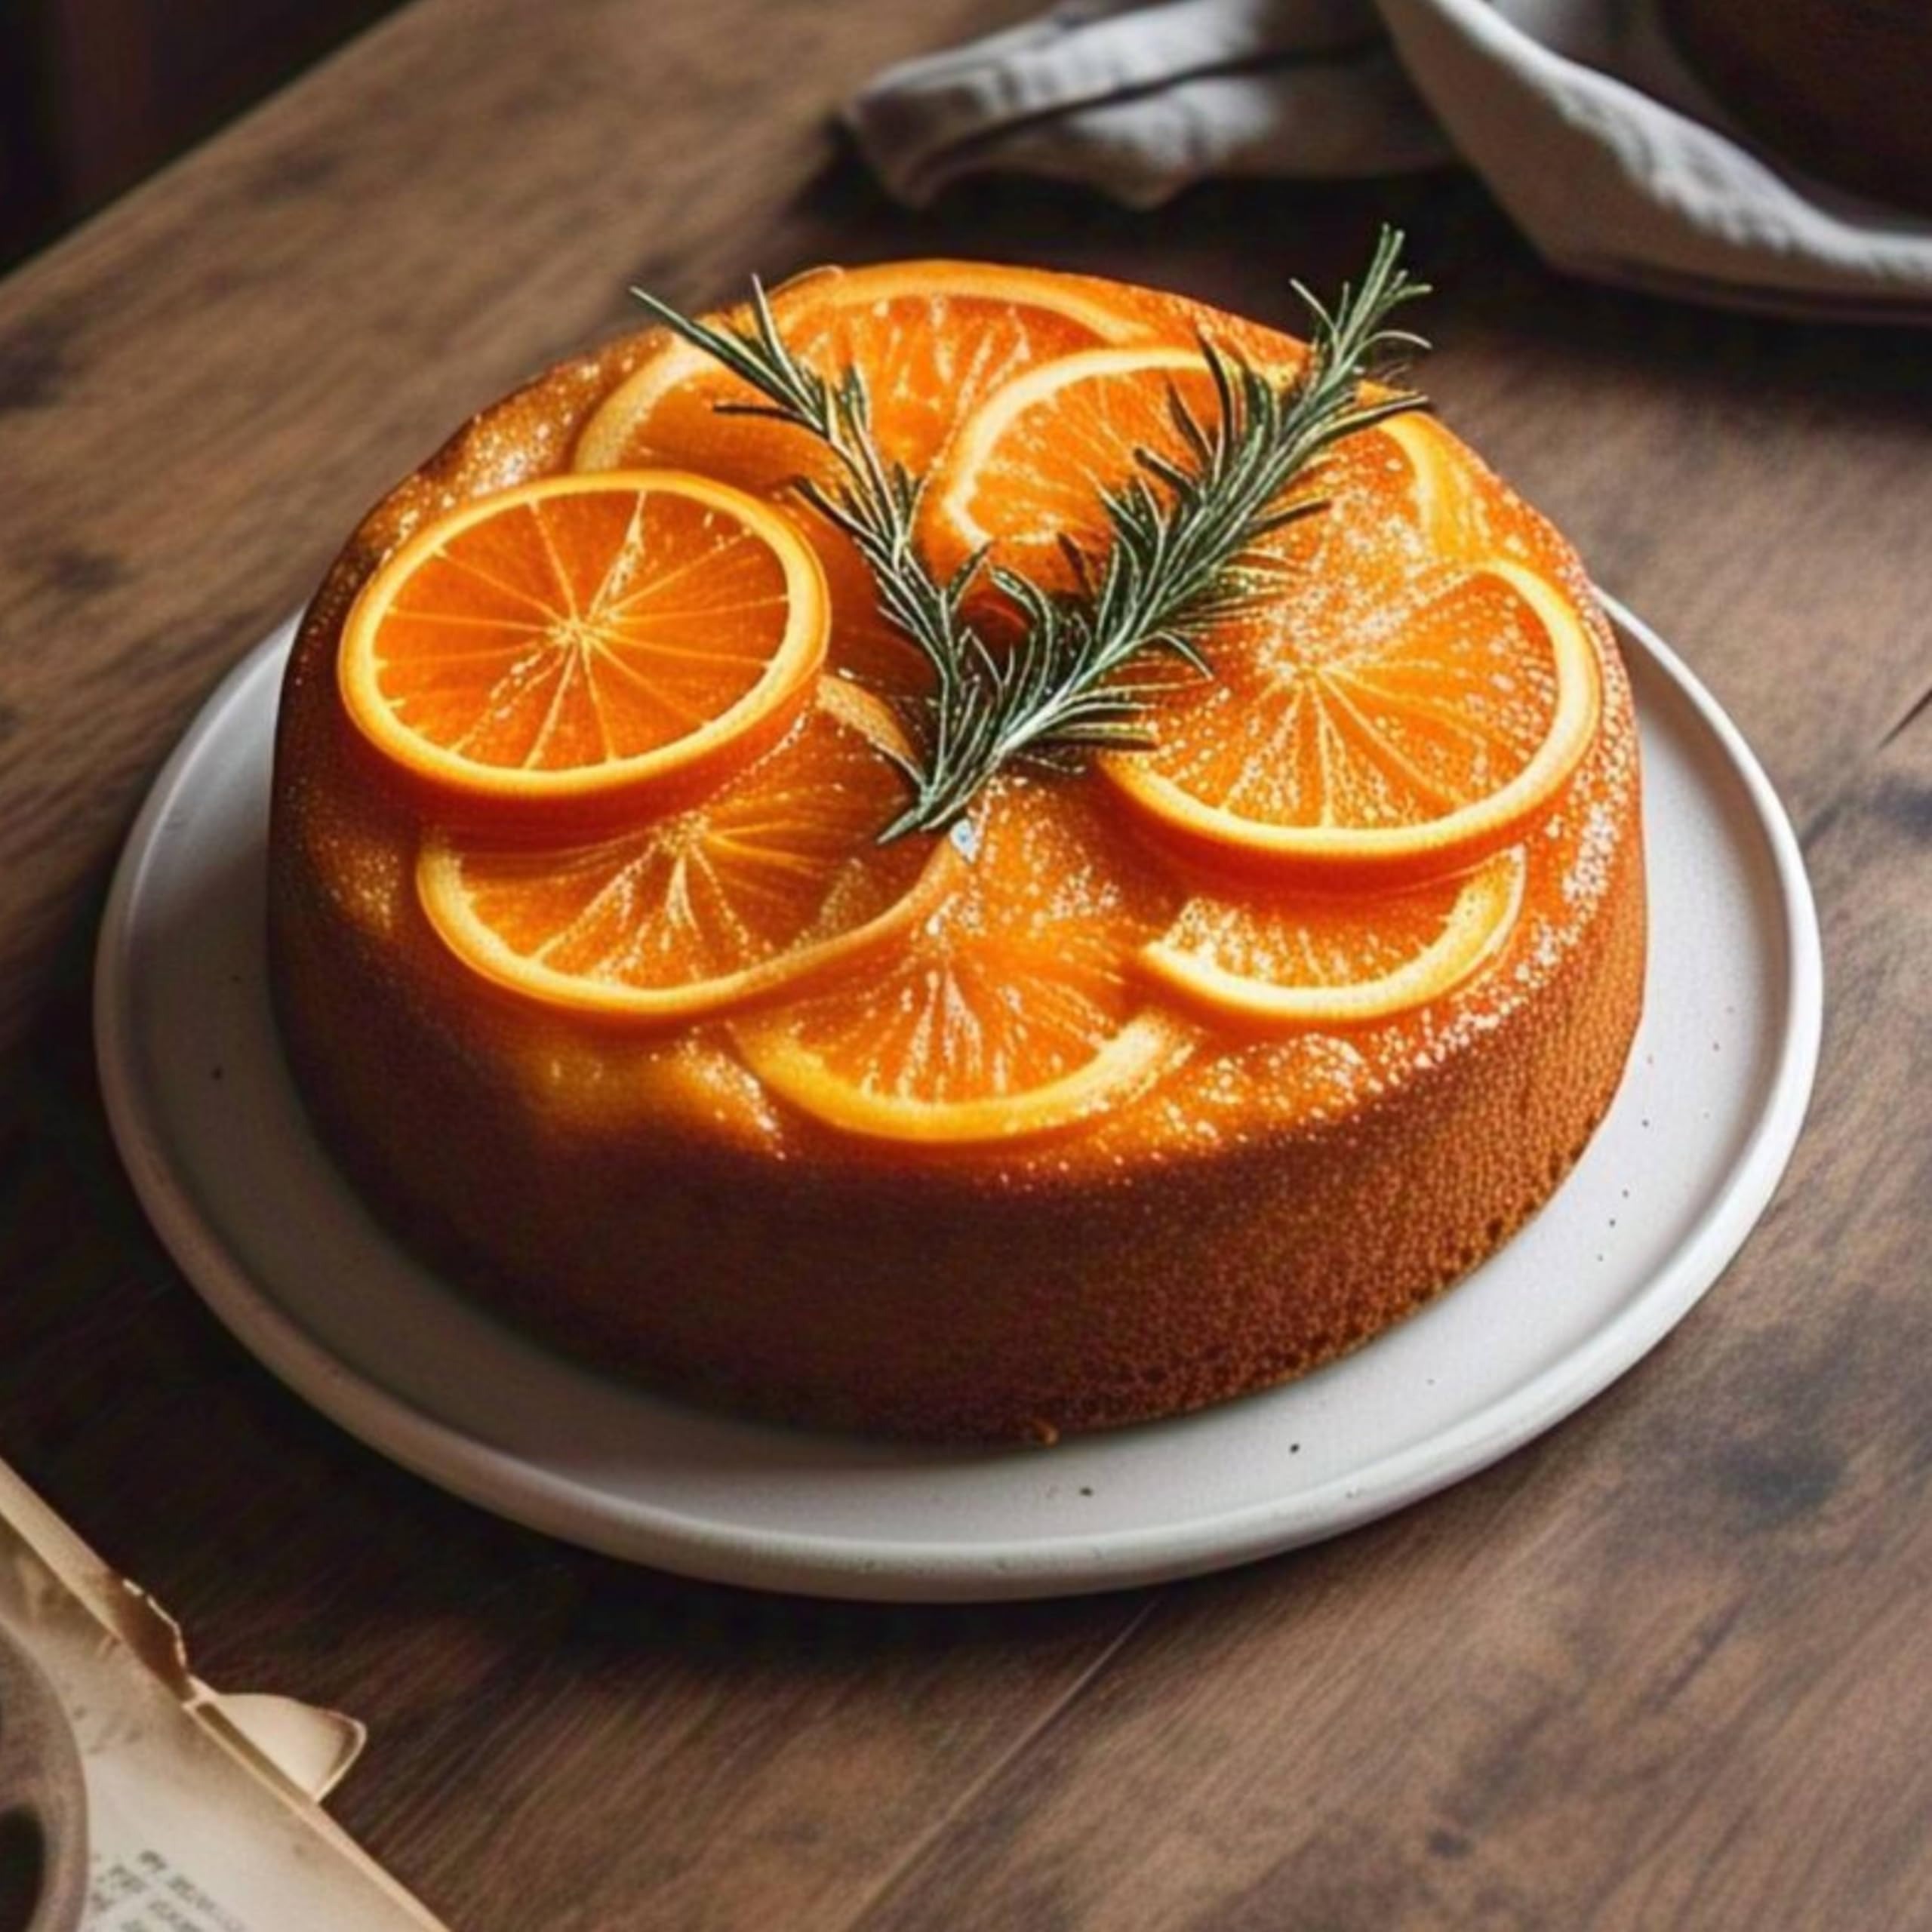
Item Name: Andy Anand Gluten Free Orange Cake 9" Gift Boxed Delicious-Yummy-Divine, Birthday, Valentine Anniversary Christmas Holiday Mothers Fathers Day, Wedding, Corporate Gifts (2.6 lbs)
Bullet Point 1: 🍰Indulge In The Rich And Moist Texture That Our Gluten-Free Orange Cake Offers. Each Bite Is A Burst Of Flavors That Will Transport You To Cake Heaven. Whether You're Celebrating A Special Occasion Or Simply Want To Satisfy Your Sweet Tooth, This Cake Is A Must-Have.
Bullet Point 2: 🍰Premium Quality Ingredients: Taking Great Care To Only Use The Finest Quality Ingredients, We Use Real California Cream Cheese, Fresh Eggs And Vanilla To Make Sure Our Fresh Bakery Cakes Have A Homemade Taste So That We Can Get The Homemade. Experience.
Bullet Point 3: 🍰Delicious Flavor: Take A Bite Of Our Mouth-Watering And Incredibly Delicious Bakery Freshly Baked Cake And You’ll Be Pleasantly Surprised With The Richness Of The Taste! The Symphony Of Flavors Will Burst In Your Mouth.
Bullet Point 4: 🍰The Perfect Present For Your Loved Ones! Make Your Loved Ones' Special Day Even More Fun! This Tasty Cake Is 2.6 Pounds. Every Bite Offers A Burst Of Flavor That Is Sure To Keep Your Friend’s Taste Buds Tingling With Delight!
Bullet Point 5: 🍰All Cakes Are Handmade Using Traditional Methods, Resulting In Slight Variations And Uniqueness In Each Cake. They Are Free From Any Artificial Chemicals Or Preservatives, Ensuring Freshness And Quality.
Value: 41.6
Unit: Ounce

Price: 62.84